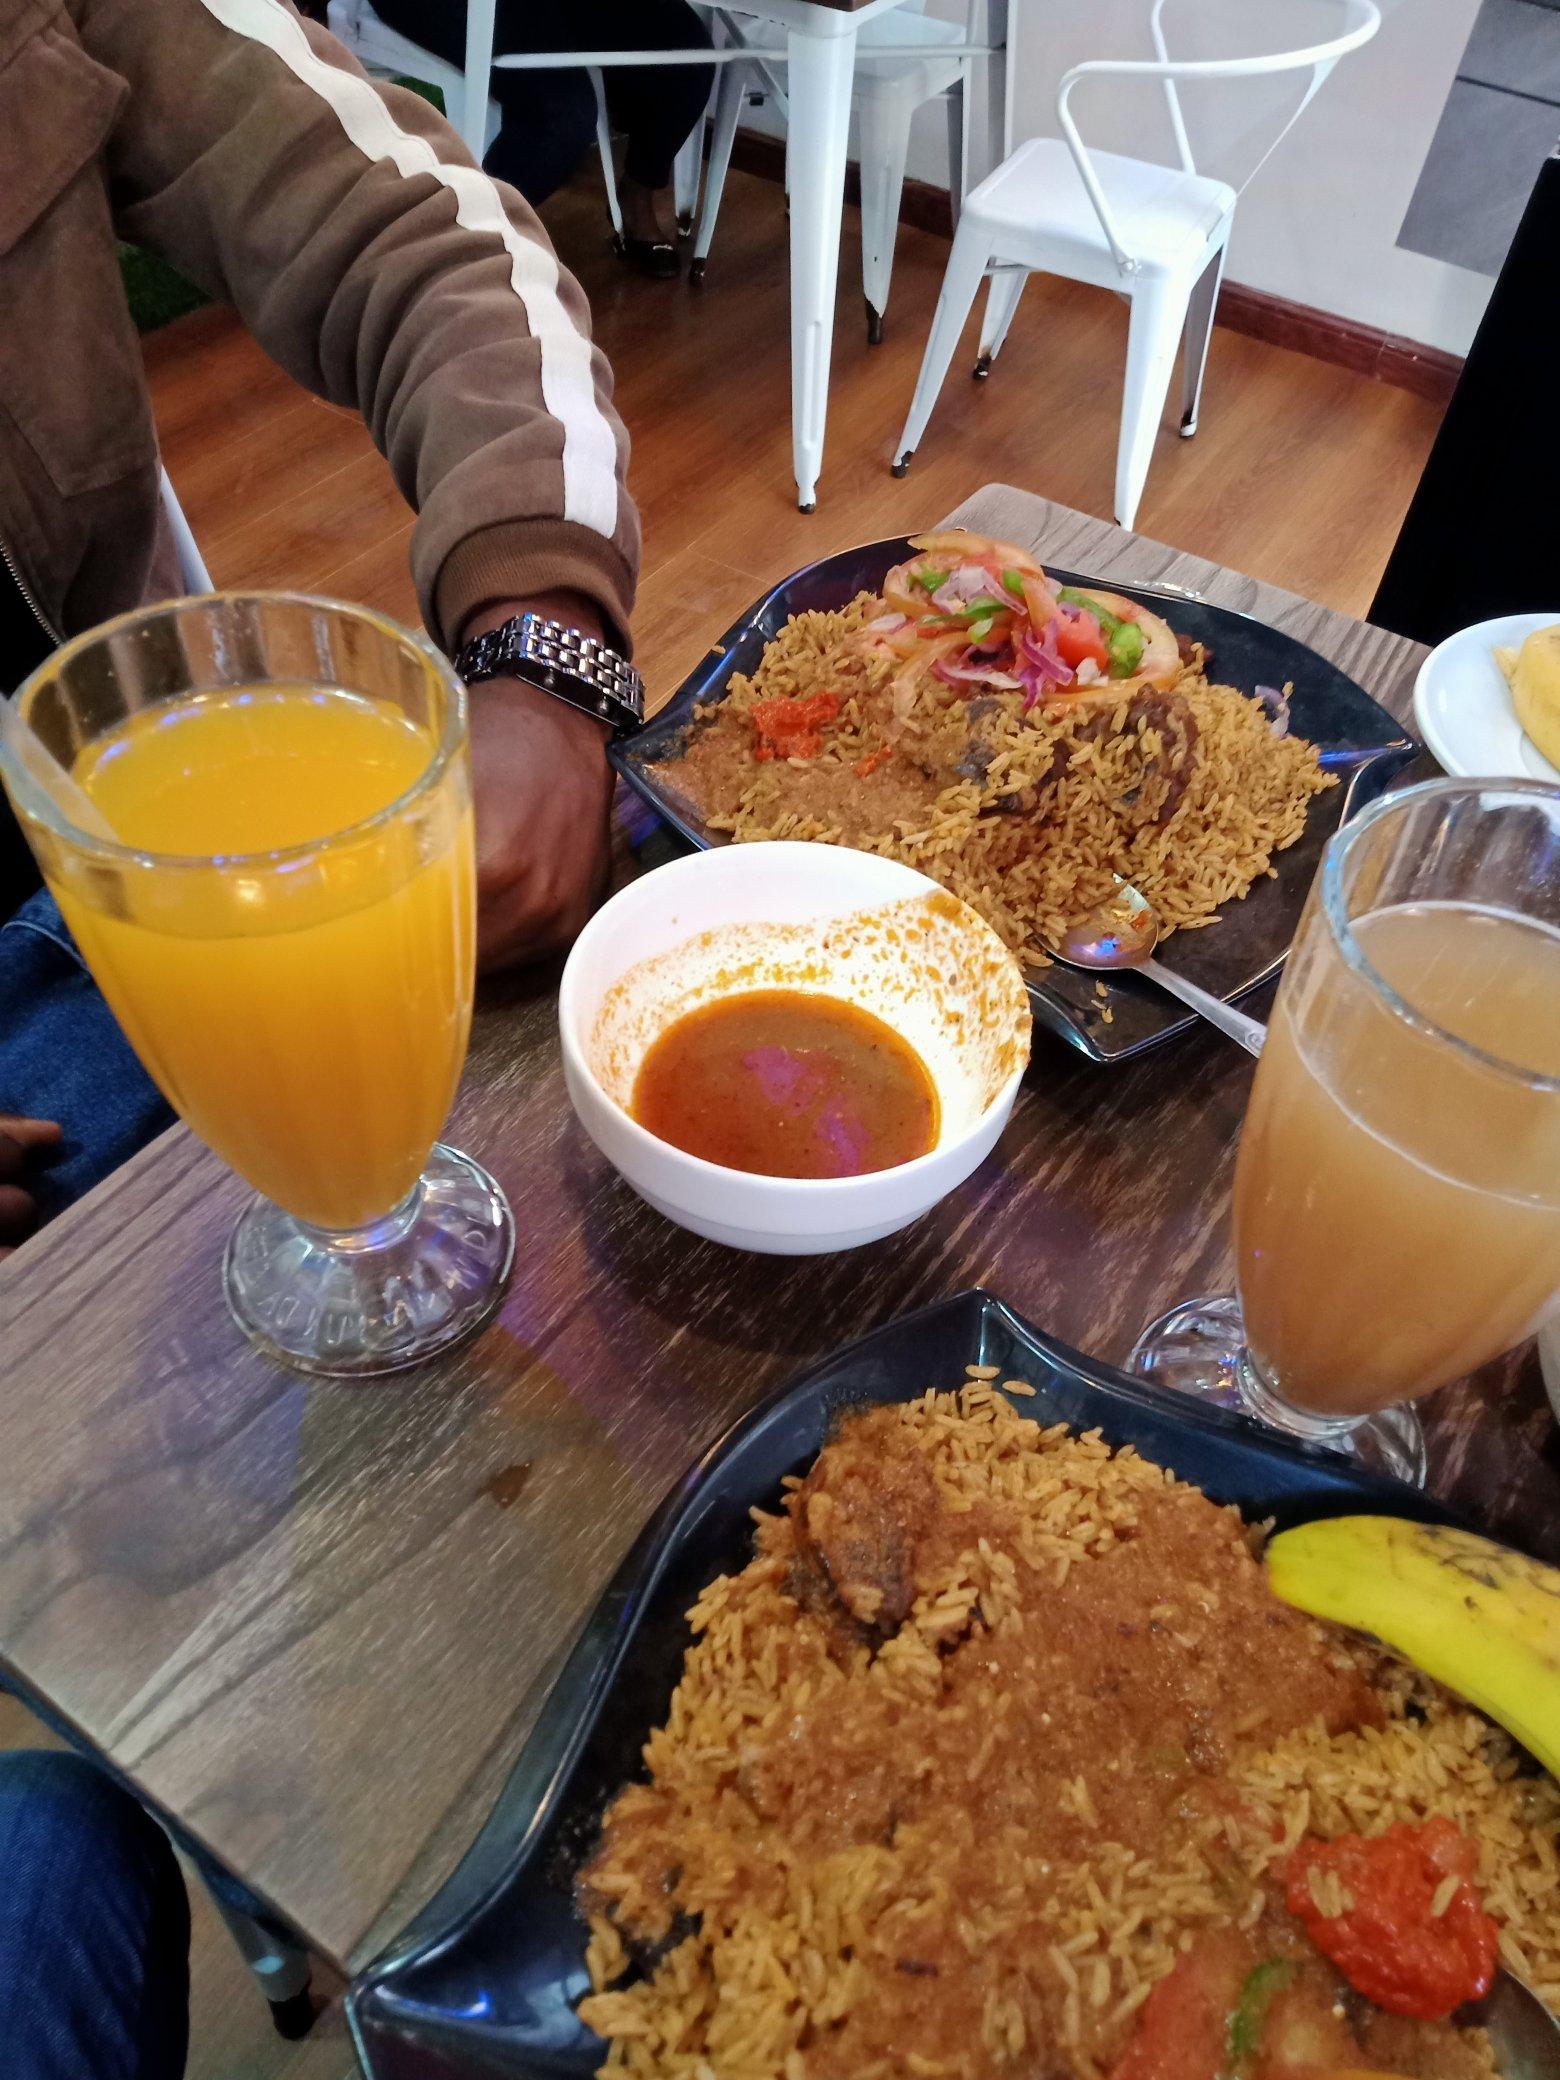
Pilau imeandaliwa mezani kwenye visahani viwili. Ikiwa na kachumbari, ndizi, supu kwenye kibakuli cheupe, na juisi mbili.